Ducati Road 250

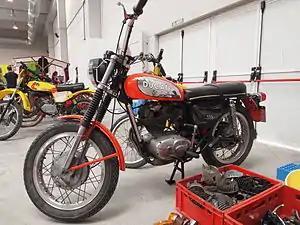
Ducati Road 250

The Ducati Road 250 is a single cylinder bevel drive SOHC motorcycle produced by the Spanish manufacturer MotoTrans, who were licensed by Ducati to produce motorcycles under the Ducati brand name and was produced from 1972 to 1977. The model was intended to be a Spanish domestic market version of the 250 Scrambler, although it was also exported to the US in 1972/3.